Pseudorhabdosynochus sosia

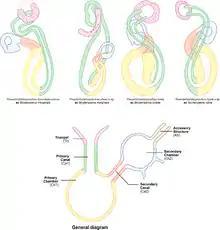
"Pseudorhabdosynochus" species of the beverleyburtonae group - homologies of vaginae

"Pseudorhabdosynochus sosia" is a small monogenean. The species has the general characteristics of other species of "Pseudorhabdosynochus", with a flat body and a posterior haptor, which is the organ by which the monogenean attaches itself to the gill of is host. The haptor bears two squamodiscs, one ventral and one dorsal.